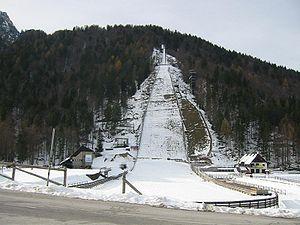
Le Letalnica Bratov Gorišek ou tremplin des frères Gorišek, est un tremplin de vol à ski situé à Planica en Slovénie. Le tremplin se situe à proximité de la commune de Kranjska Gora, célèbre pour son domaine skiable notamment. C'était de 1969 à 2010 le plus grand tremplin au monde, dépassé depuis par le Vikersundbakken en Norvège. Il accueille régulièrement des épreuves de la coupe du monde de vol à ski et le championnat du monde de vol à ski.